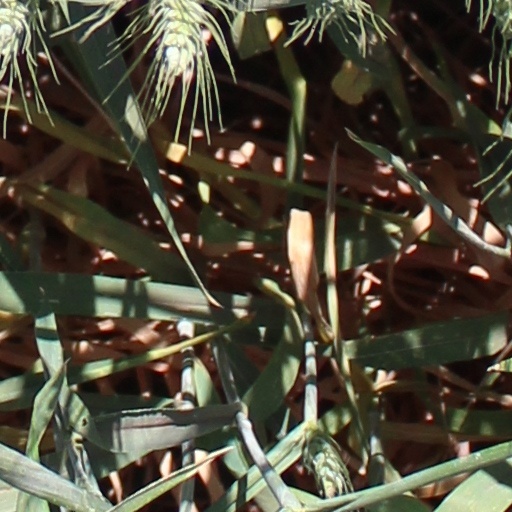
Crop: wheat